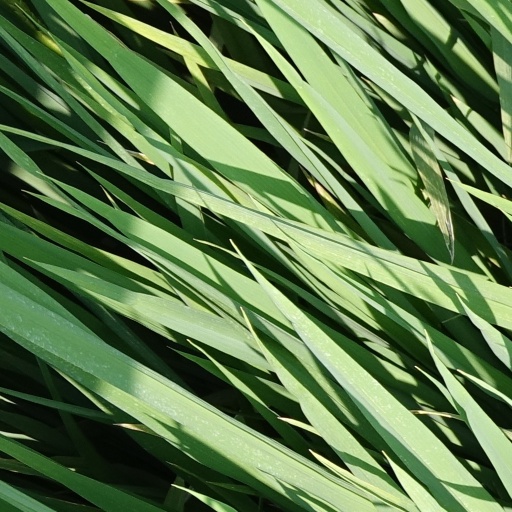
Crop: rice